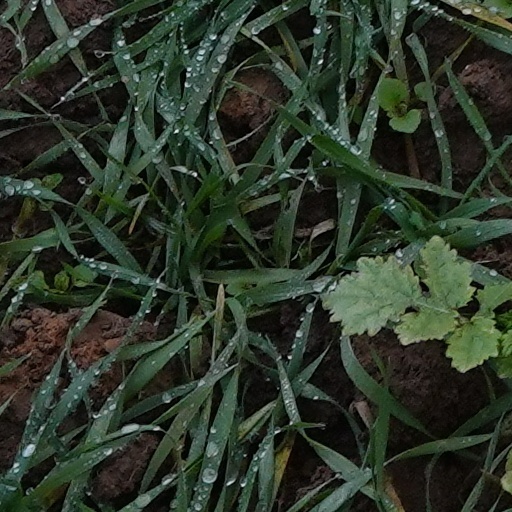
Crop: wheat